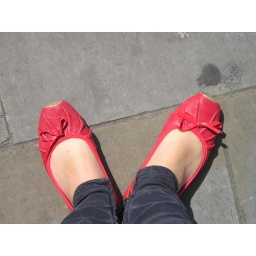
red shoes in portobello